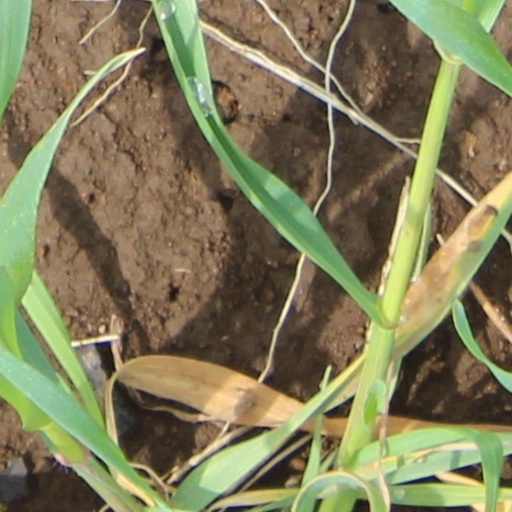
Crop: wheat